Robert S. Duncanson

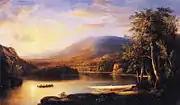
"Ellen's Isle, Loch Katrine", 1871

This painting was inspired by a selection from Scottish writer Sir Walter Scott's 1810 poem, "The Lady of the Lake". The narrative poem was important to several important contemporary African American leaders, such as W.E.B. Du Bois and Frederick Douglass. Art historian Joseph D. Ketner considers "Ellen's Isle, Loch Katrine" to be the "pinnacle of [Duncanson's] aesthetic and technical accomplishments." The work shows Duncanson's use of the conventions of Hudson River School artists, as well as his own romantic vision for landscape painting.